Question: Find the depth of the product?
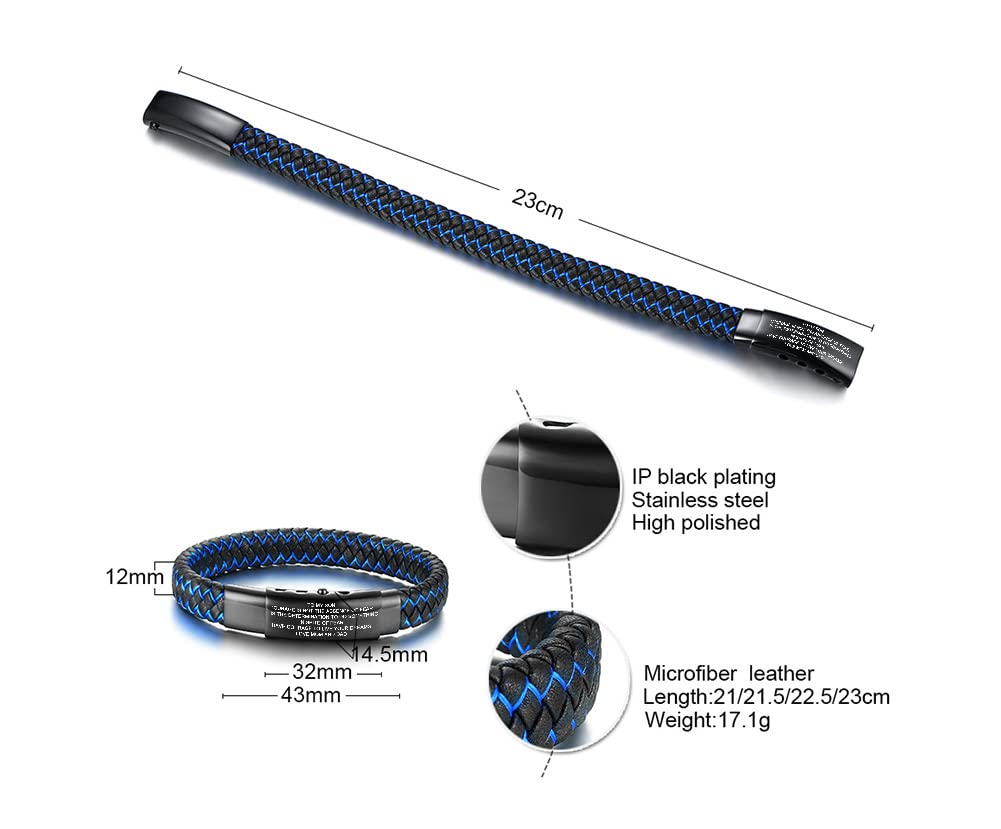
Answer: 23.0 centimetre